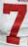
Number: 7